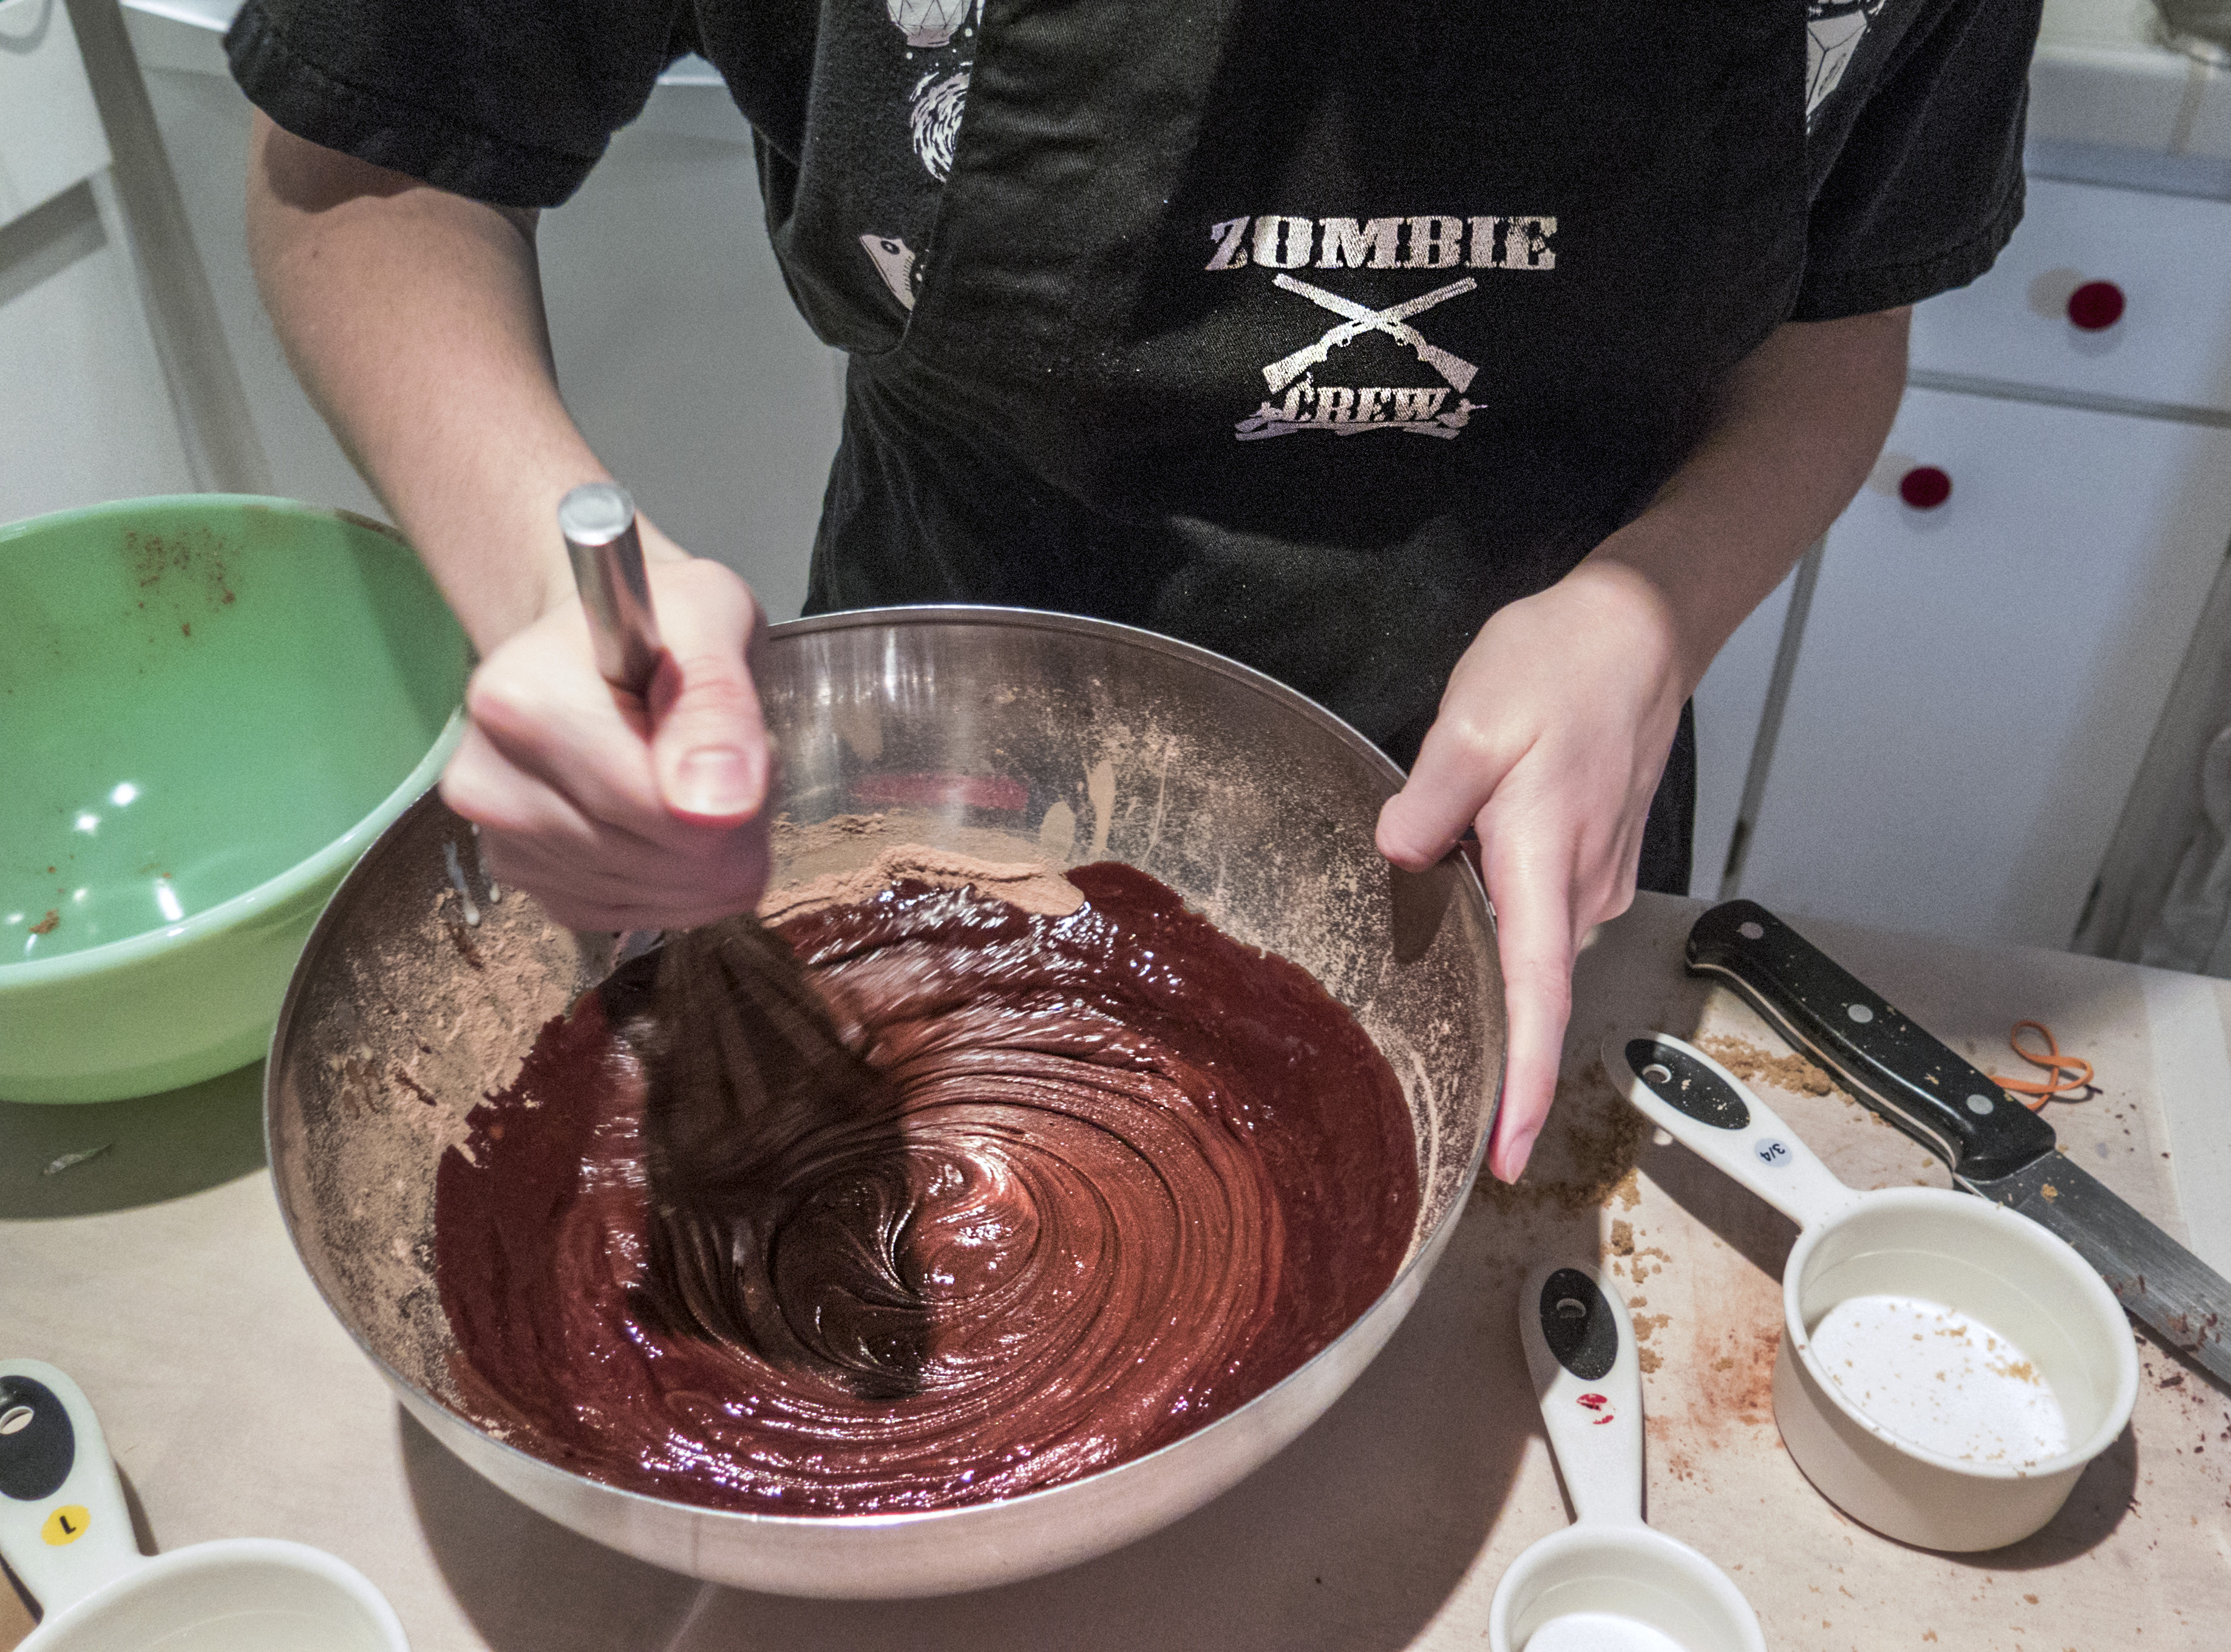
dish, food, cooking, chocolate, baking, dessert, cuisine, cake, 2015, icing, 3652015imstillstanding, sense